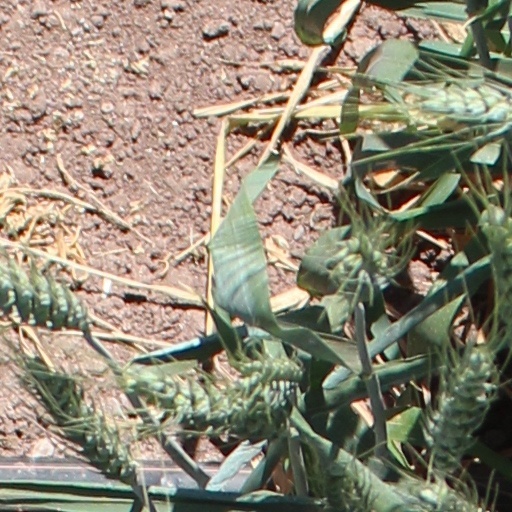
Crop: wheat